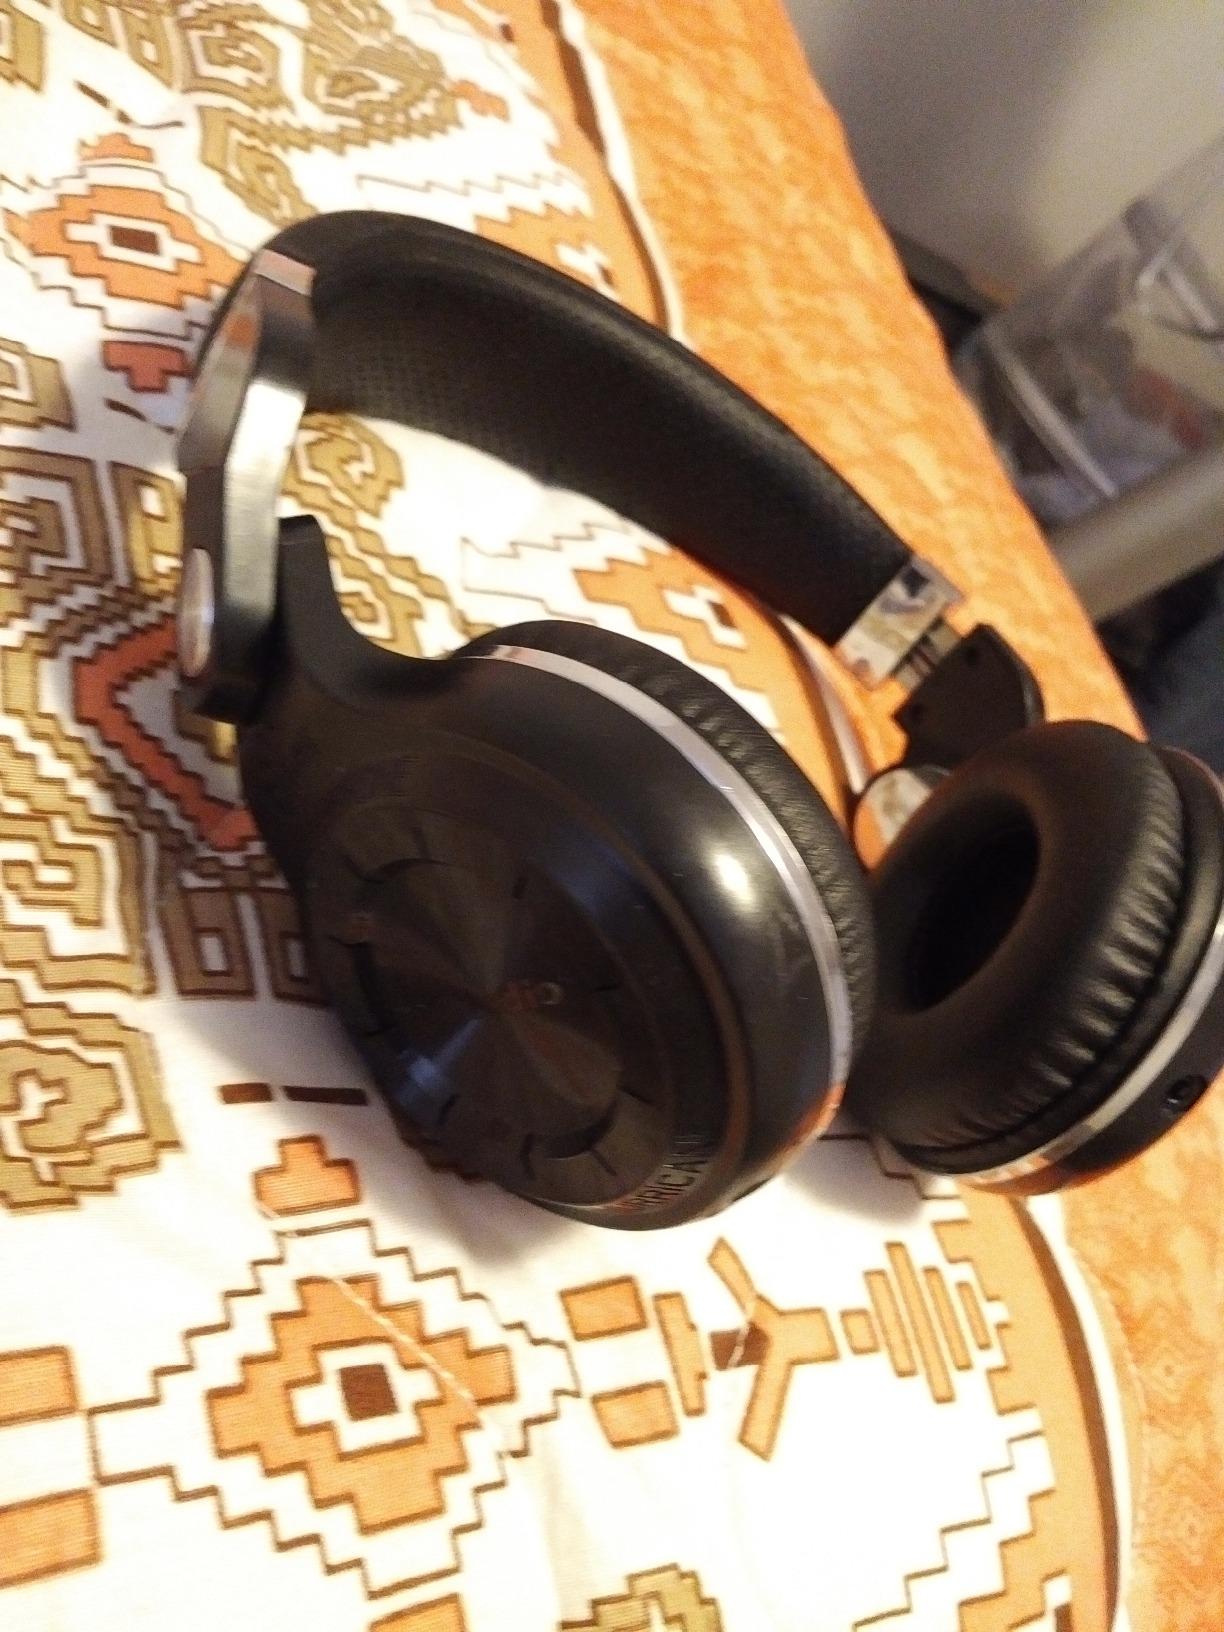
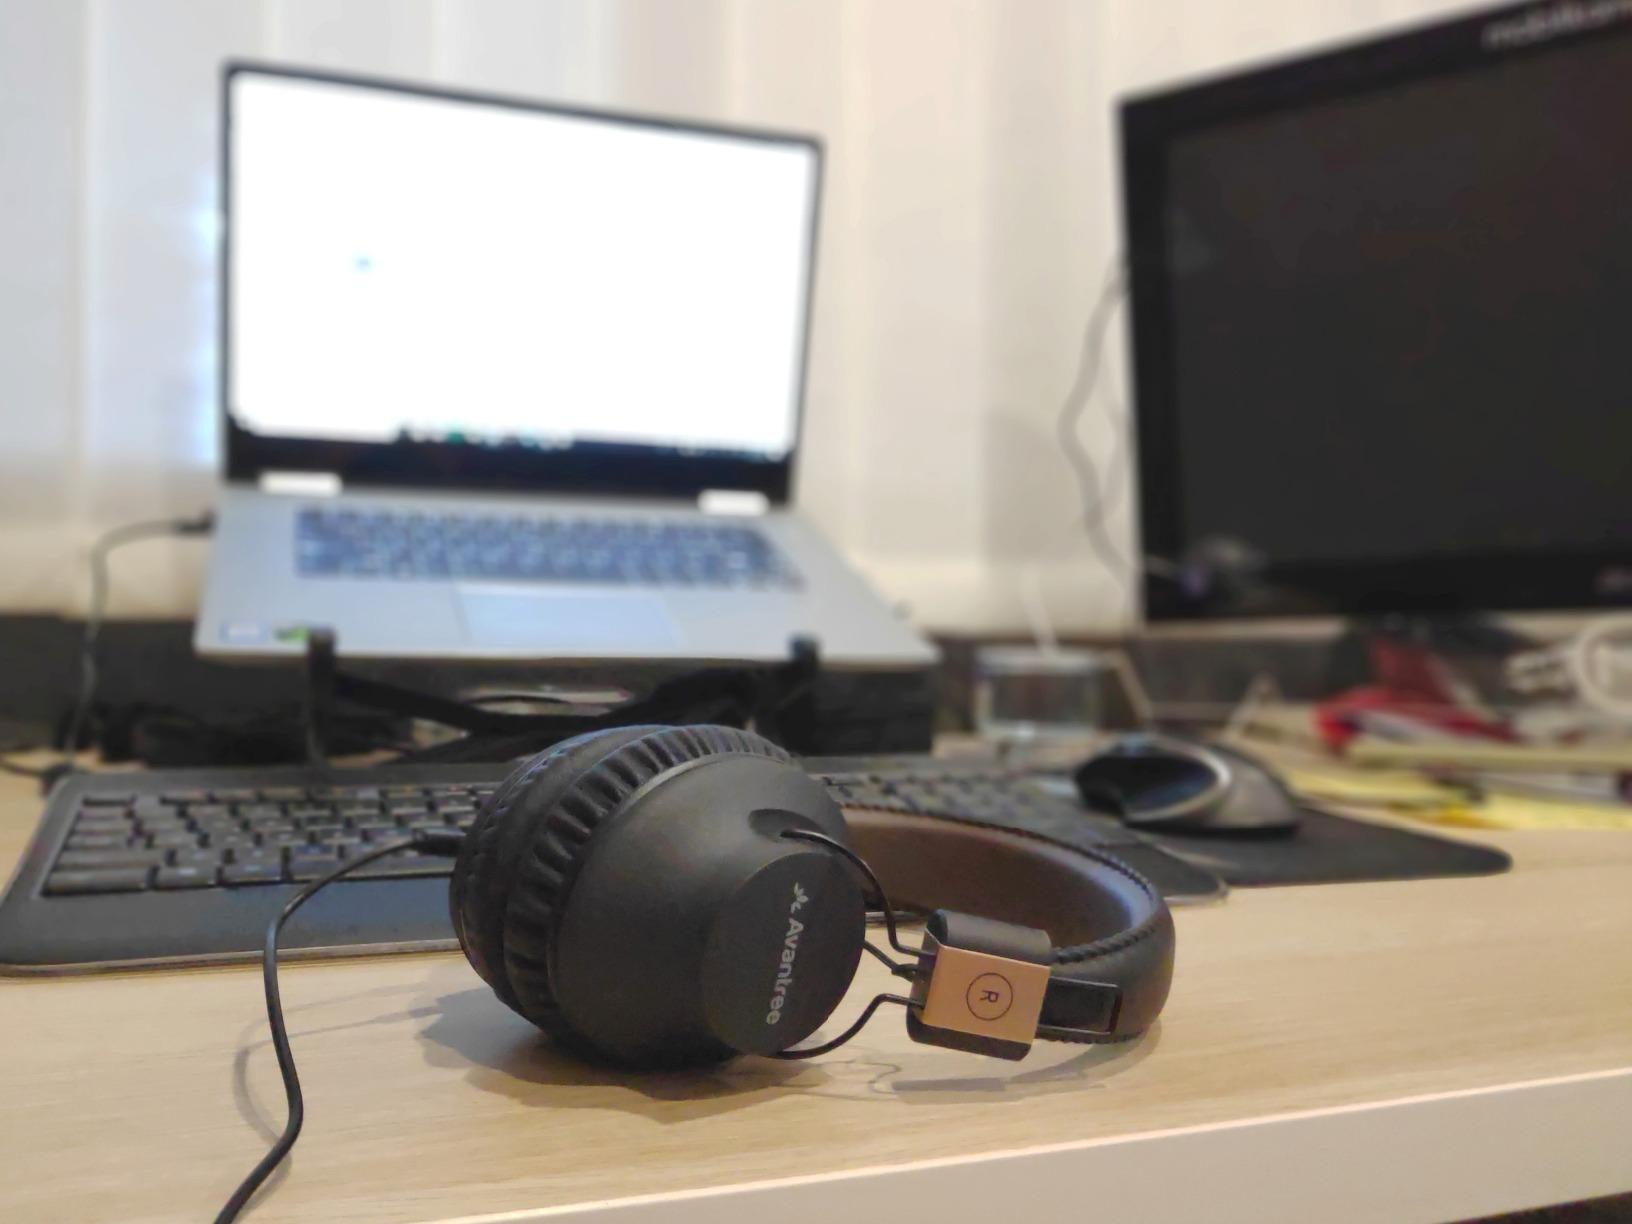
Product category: headphones
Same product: no